Battle of Monterrey

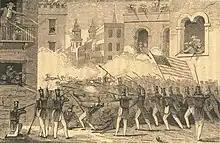
American depiction of the fighting within the city

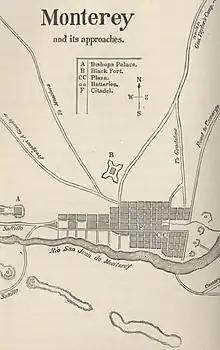
Map of the town's defences that appeared in Personal Memoirs of Ulysses S. Grant. Forts de La Teneria and Diablo are to the east of the city. Fort Soldado is in the lower left.

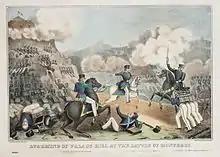
"Storming of Palace Hill at the Battle of Monterey" by Tompkins Harrison Matteson, c. 1855

Taylor's army, with the Texas Division leading under the command of Major General and Texas Governor James Pinckney Henderson, reached the plain in front of Monterrey at 9am on the morning of 19 September, when they were fired upon by Col. 's 4th Infantry guns, located at San Patricio Battery atop the citadel. Taylor ordered the army to camp at Bosque de San Domingo while engineers under the command of Major Joseph K. Mansfield reconnoitered.